Salt Flat, Texas

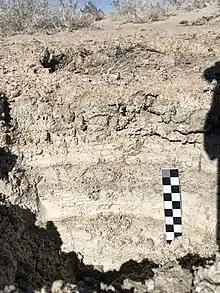
Alternating light and dark bands in the playa sediments.

Just outside the community, there is a dry salt pan called Salt Flat Playa or Salt Basin. It straddles the New Mexico-Texas border and is approximately 150 miles long, and five to 15 miles wide, making it one of the largest gypsum playas in the United States. The playa occupies the north-south oriented Salt Basin Grabben, which lies between the Guadalupe and Delaware Mountains on the east and the Sierra Diablo and Diablo Plateau on the west. The playa was originally a lake during the late Pleistocene epoch, but drying of the climate since then has left a salt pan. Today, a briny water table is about three feet below the surface. Capillary evaporation in the dry, hot weather pulls brine upwards and evaporite (gypsum, halite) and carbonate (calcite, dolomite) minerals precipitate. Cyanobacteria (blue-green algae) grow on the surface and immediately below the surface when the playa is wet. Alternating light and dark bands are either gypsum-rich (light) or dolomite-rich (dark) When the playa is dry during the summer, winds blow the gypsum into sand dunes.